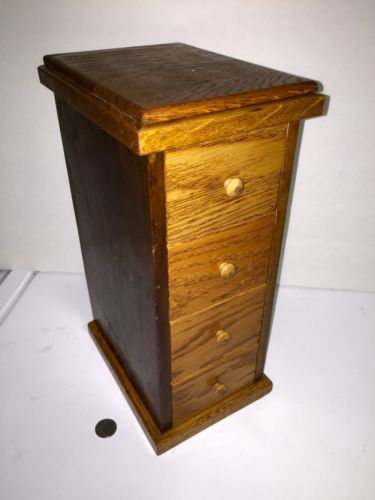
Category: cabinet